Protein skimmer

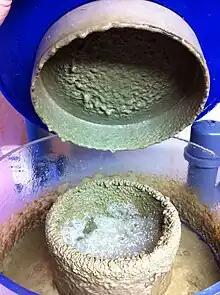
Skimmate collection in MRC skimmer

Also under considerable recent attention has been the general shape of a skimmer as well. In particular, much attention has been given to the introduction of cone shaped skimmer units. Originally designed by Klaus Jensen in 2004, the concept was founded on the principle that a conical body allows the foam to accumulate more steadily through a gently sloping transition. It was claimed that this reduces the overall turbulence, resulting in more efficient skimming. However, this design reduces the overall volume inside the skimmer, reducing dwell time. Cylindrical-shaped protein skimmers are the most popular design and allow for the largest volume of air and water.